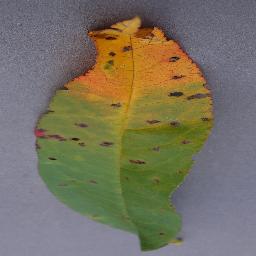
Label: Peach___Bacterial_spot